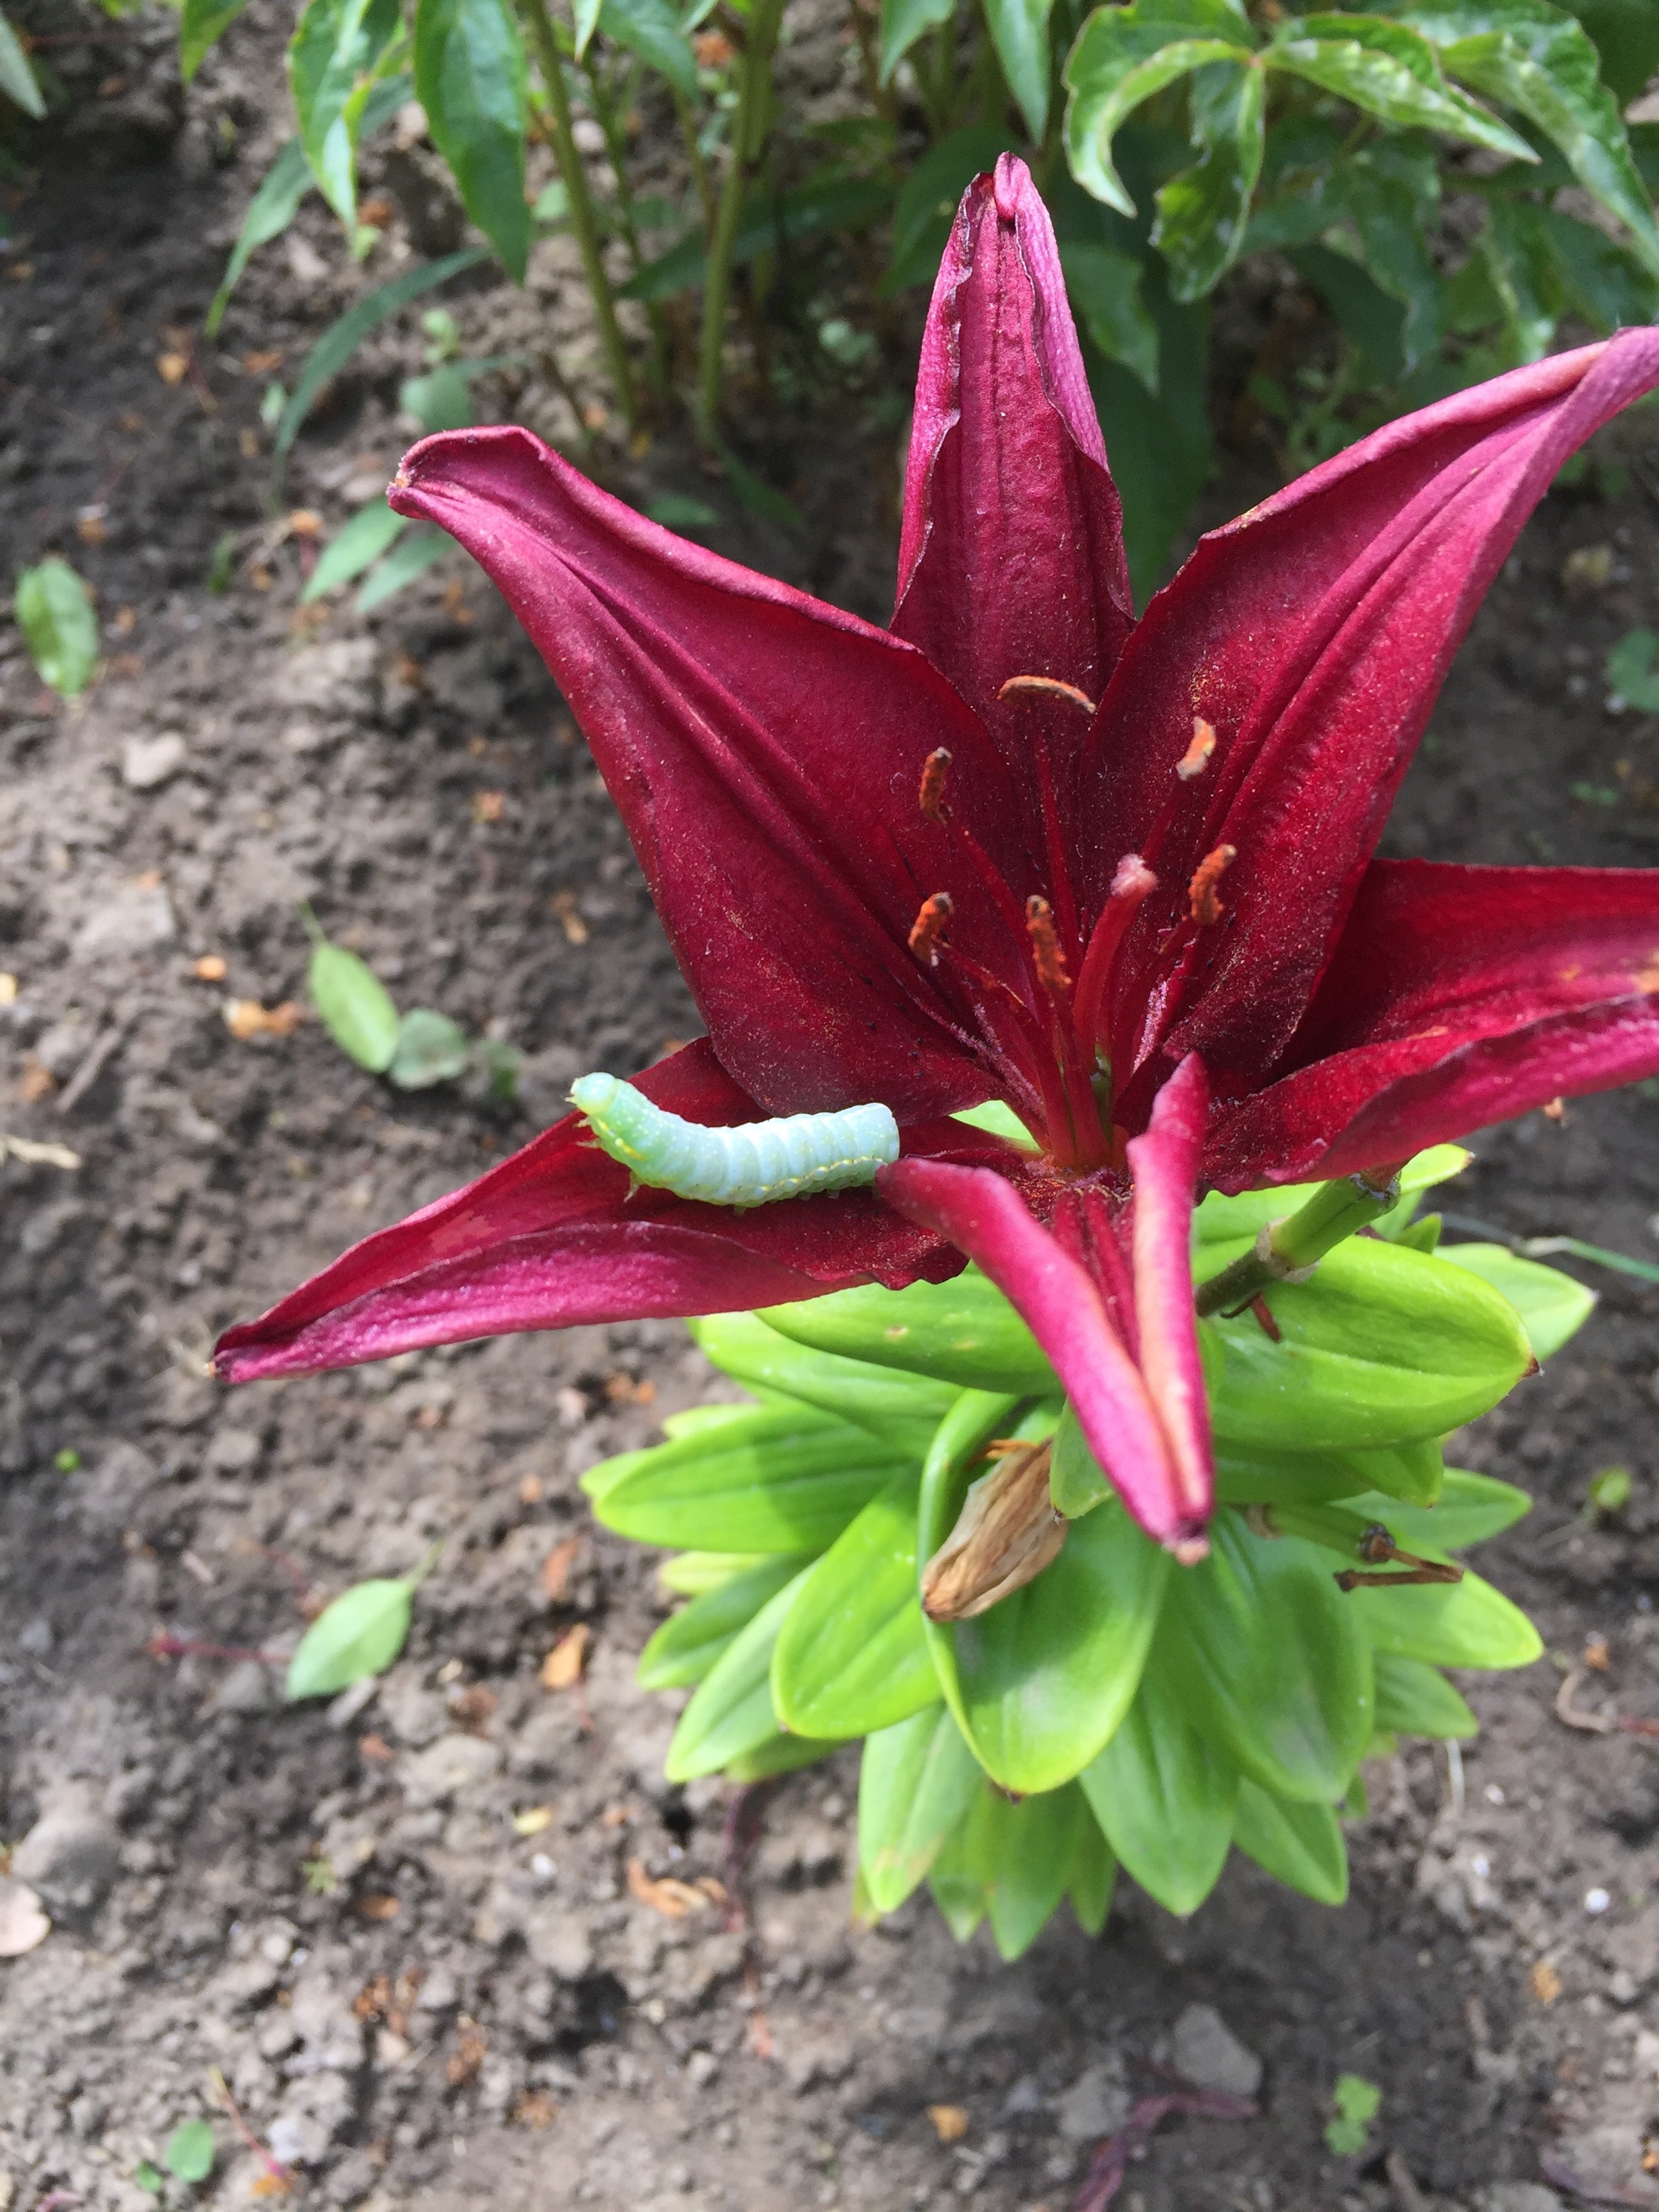
plant, leaf, flower, botany, flora, wildflower, shrub, lily, flowering plant, land plant, fawn lily